Otto Hagborg

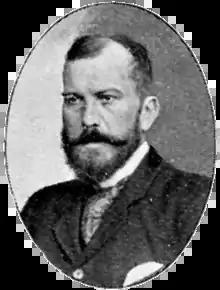
Otto Hagborg

Otto Josias Engelbrekt Hagborg (31 August 1854, Gothenburg - 5 January 1927, London) was a Swedish genre painter and diver. His brother was the painter, August Hagborg.